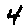
Label: 4